Randall Leal

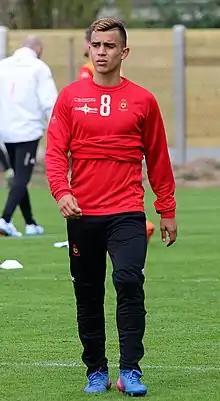
Leal with KV Mechelen in 2017

Randall Enrique Leal Arley (born 14 January 1997) is a Costa Rican professional footballer who plays for Major League Soccer club D.C. United and the Costa Rica national team.